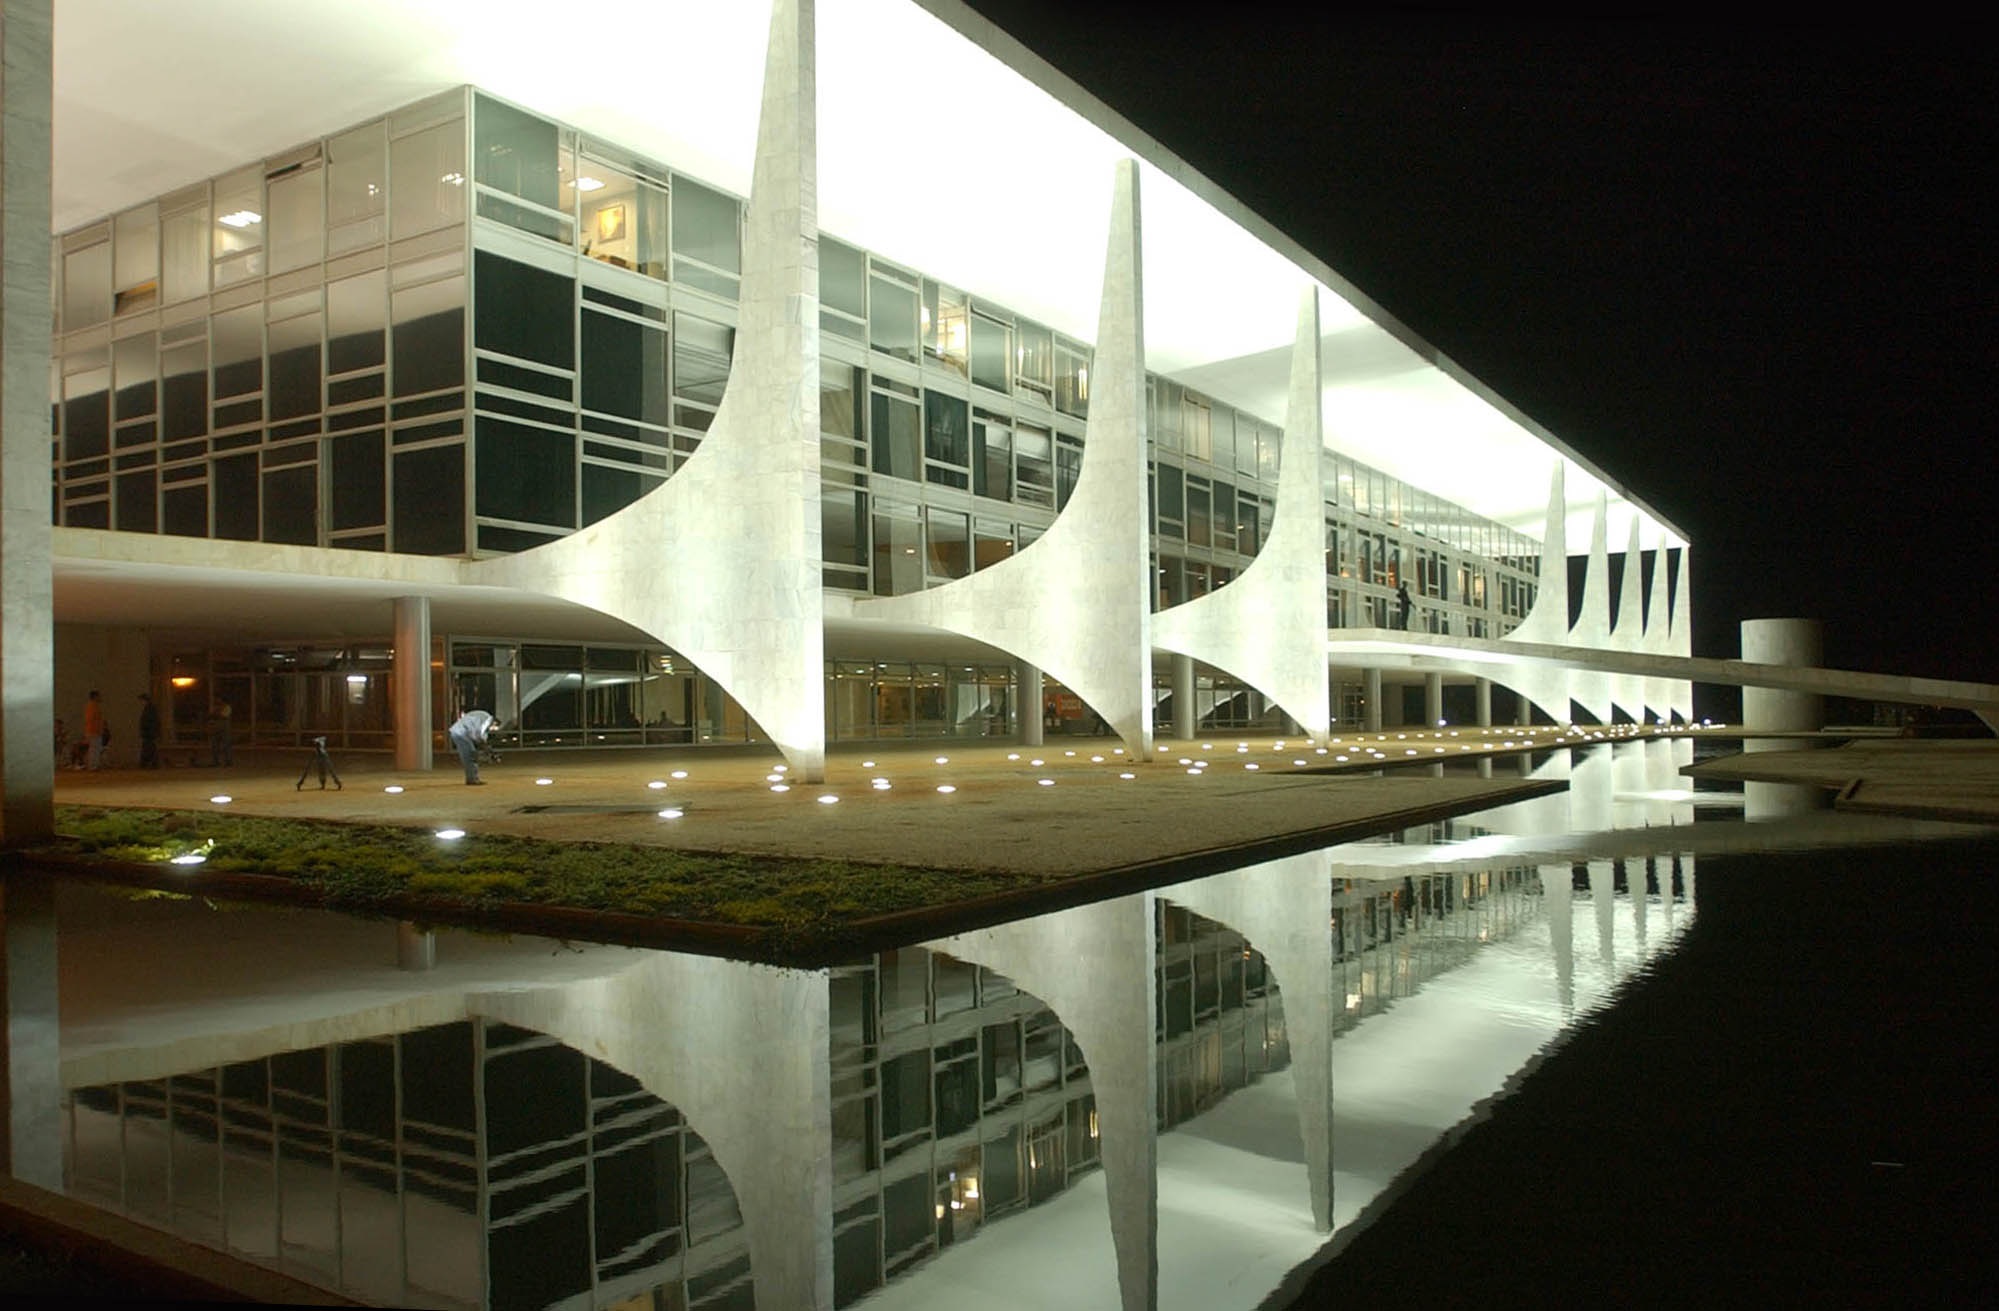
landscape, water, architecture, night, building, palace, urban, cityscape, reflection, landmark, public transport, illuminated, interior design, design, brasil, scene, government, tourist attraction, headquarters, pal cio do planalto, brasilla, executive branch, plaza of the three powers